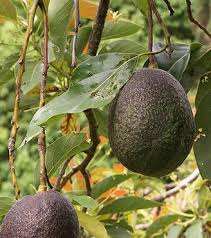
Label: Avocado